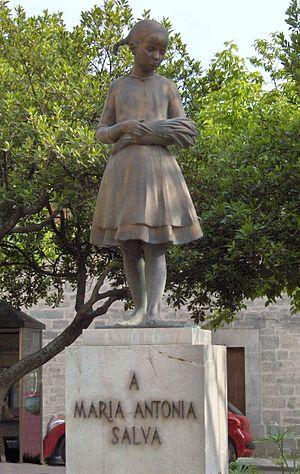
Maria Antònia Salvà i Ripoll, née à Palma de Majorque le 4 novembre 1869 et morte à Llucmajor le 29 janvier 1958, est une poétesse majorquine de langue catalane.